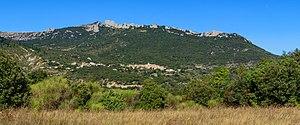
Duilhac-sous-Peyrepertuse est une commune française, située dans le département de l'Aude, en région Occitanie. Ses habitants sont appelés les Duilhacais.